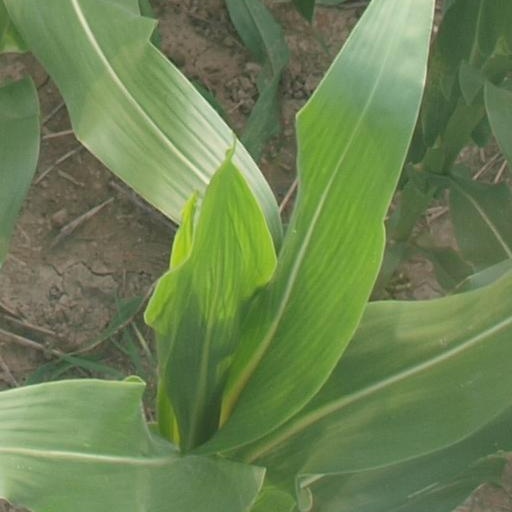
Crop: maize; corn